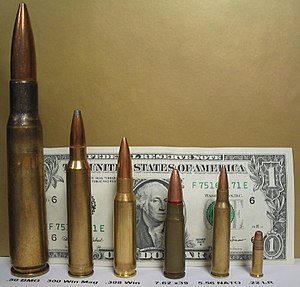
Kaliber
Forskellige typer ammunition med forskellig kaliber. Fra venstre: .50 " BMG, .300 Winchester Magnum, 7.62×39mm, 5.56×45mm NATO og .22LR. Bemærk, at 5.56x45mm NATO og .22LR patronen har samme diameter, men forskellig udformet patron.
Et våbens kaliber angiver den indvendige diameter af våbnets pibe eller rør målt over riflingens felter i millimeter eller centimeter. Våbnets kaliber anvendes også indirekte til at angive rørets længde på en kanon. F.eks. betyder L25, at kanonens rør har en længde på 25 gange kanonens kaliber.